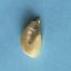
Maize quality: Good